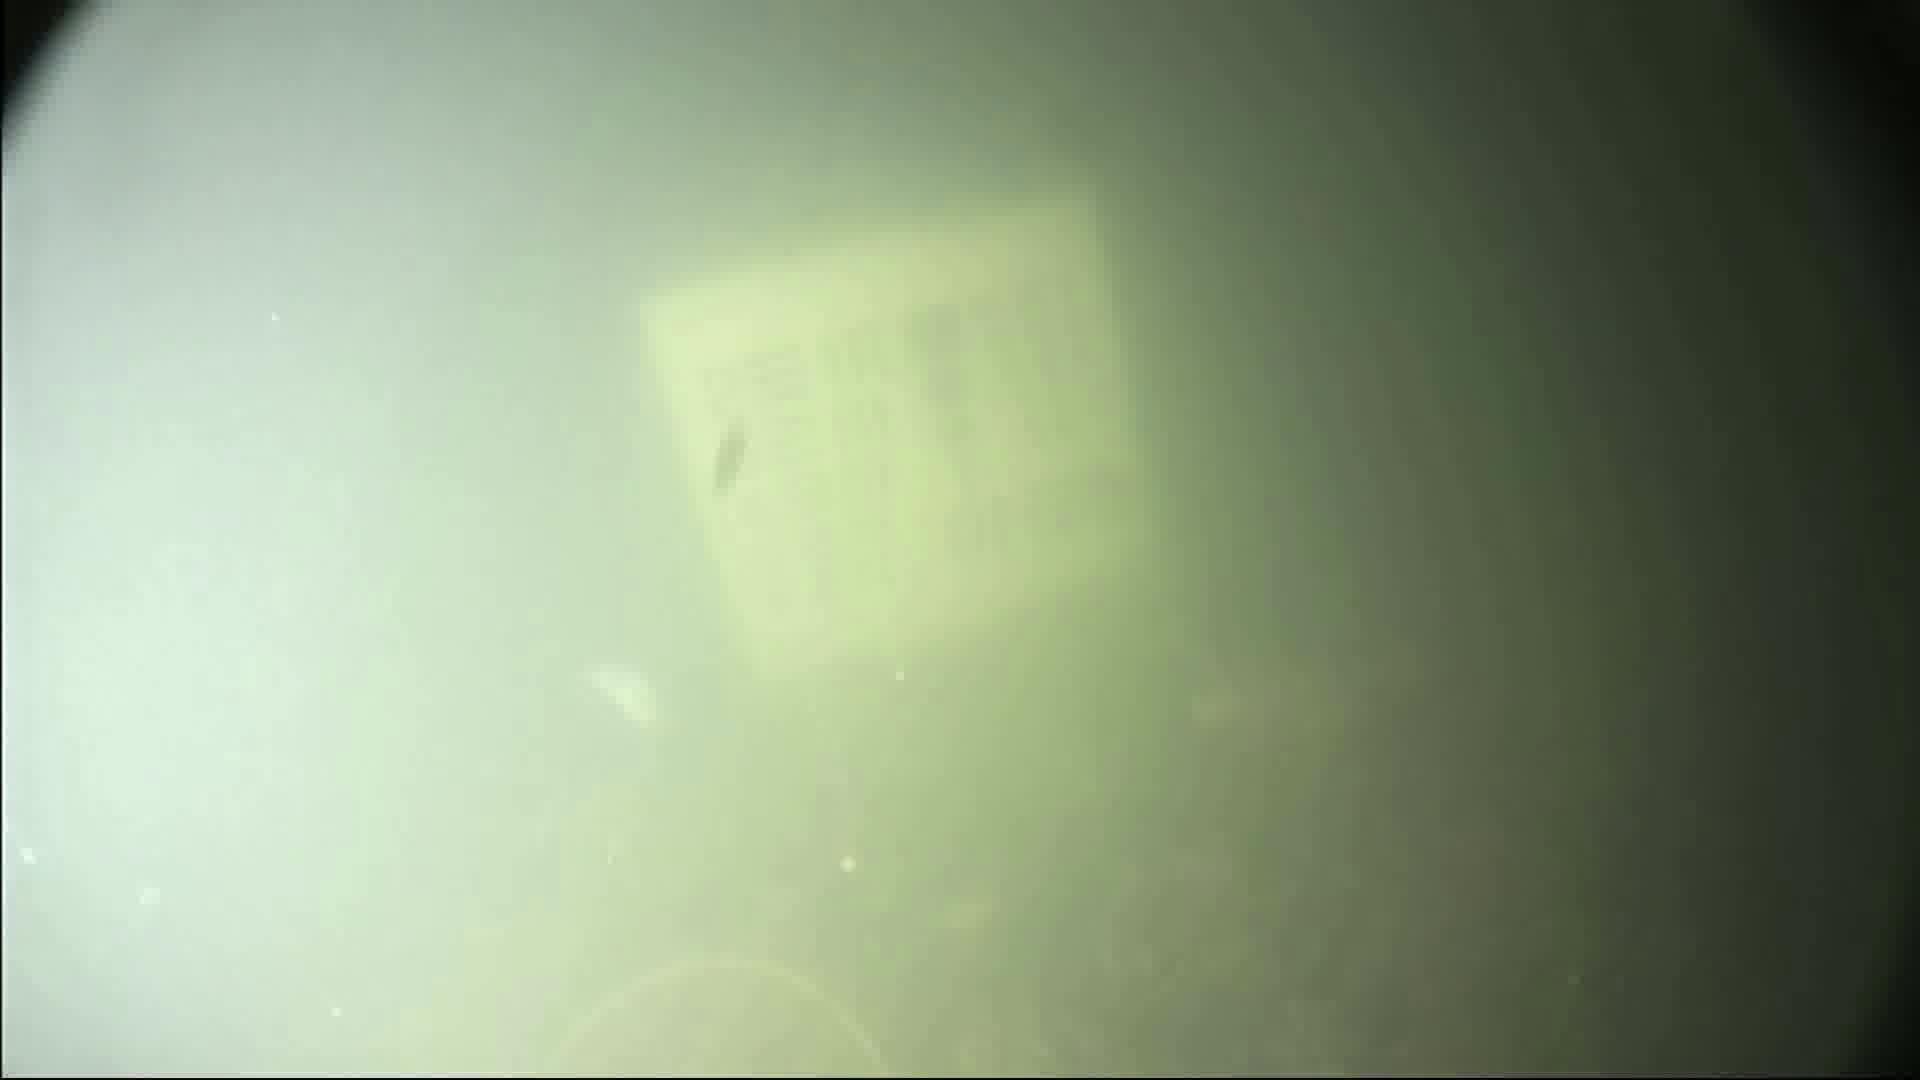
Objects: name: jellyfish